Union Pacific heritage fleet

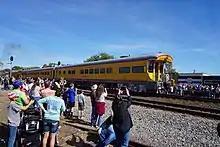
"Kenefick" at Overton, Texas in 2019

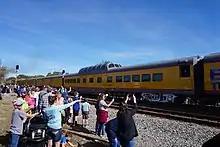
"Challenger" at Overton, Texas in 2019

Since 1960, the Union Pacific has operated steam locomotives on a variety of excursions. These include: